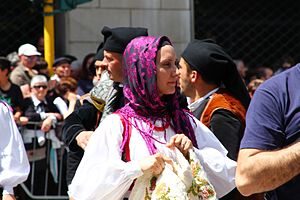
Scano di Montiferro
Scano di Montiferro er en by og en kommune i provinsen Oristano i regionen Sardinien i Italien. Byen ligger i 385 meters højde og har 1.517 indbyggere. Kommunen har et areal på 60,47 km² og grænser til kommunerne Borore, Cuglieri, Flussio, Macomer, Sagama, Santu Lussurgiu, Sennariolo og Sindia.